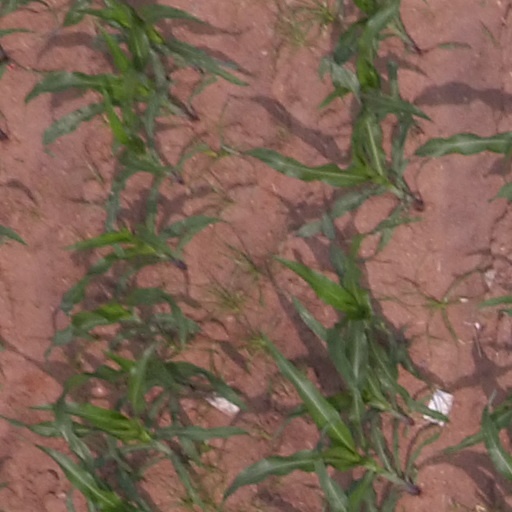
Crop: maize; corn